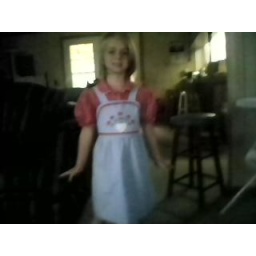
The dress I wore in my Kindergarten year book picture.